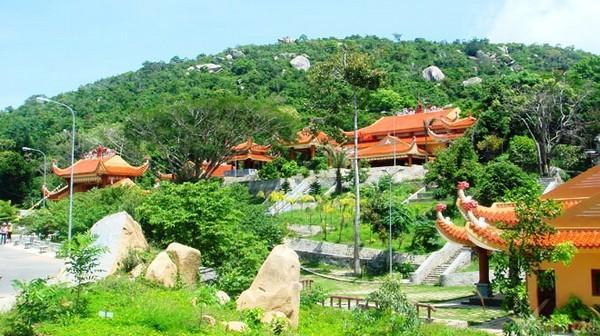
ở trên trên sườn núi có sự xuất hiện của nhiều công trình xây dựng